Hundred Years' War, 1345–1347

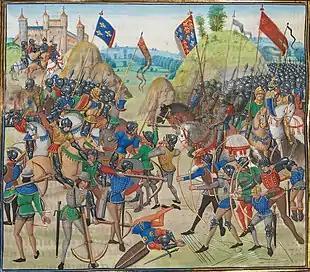

Two days later, on 26 August 1346, fighting on ground of their own choosing, the English offered battle to the French at the Battle of Crécy. The French army was very large for the period, several times larger than the English force. The French unfurled their sacred battle banner, the , indicating that no prisoners would be taken. There was an initial archery exchange, which the English won, routing the Italian crossbowmen opposing them.